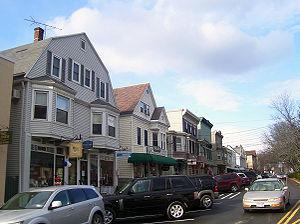
Katonah est un hameau et une census-designated place de la ville de Bedford, dans le comté de Westchester, dans l'État de New York, aux États-Unis.